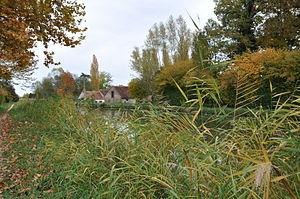
Le canal d'Orleans à Chailly-en-Gâtinais, Loiret, Centre, France
Chailly-en-Gâtinais est une commune française située dans le département du Loiret, en région Centre-Val de Loire.
Le bief de Chailly-en-Gâtinais est une section du canal d'Orléans comprise entre l’écluse de Rougemont en amont et l’ écluse de Chailly-en-Gâtinais en aval. Il fait partie de la première section du canal construite par Robert Mahieu entre 1676 et 1678 entre Vieilles-Maisons-sur-Joudry et Buges.